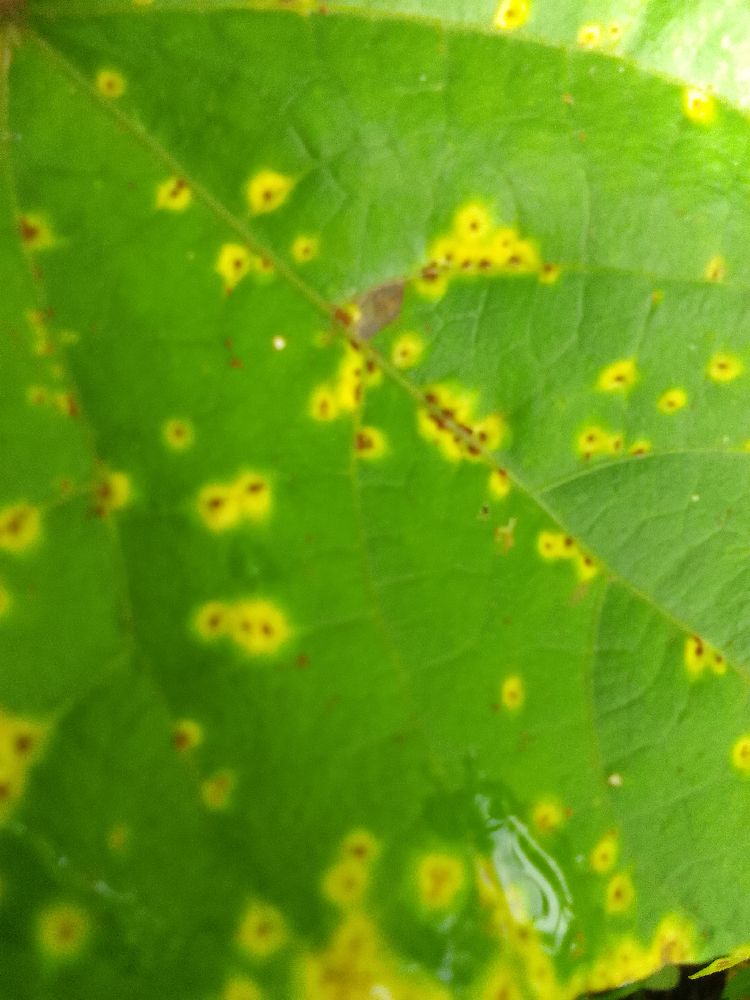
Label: rust